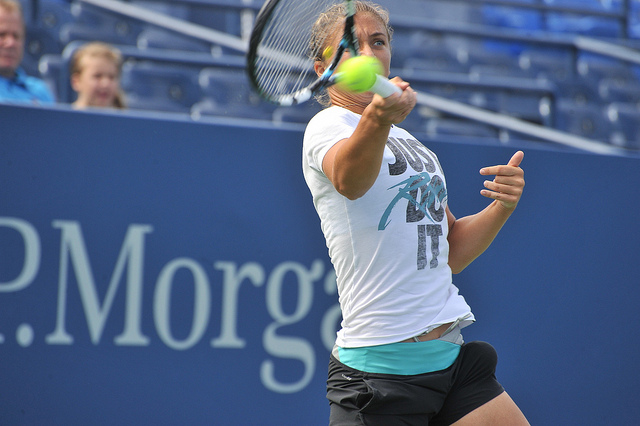
người phụ nữ áo trắng đang chơi tennis trên sân